Versailles (restaurant chain)

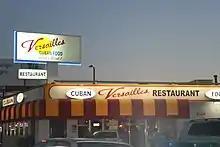
Versailles on La Cienega Boulevard in Los Angeles

Versailles is a chain of three Cuban cuisine restaurants in Los Angeles, California, USA. The first restaurant in this chain opened in 1971 in West Los Angeles, specifically in the Palms district on Venice Blvd, just north of Culver City.